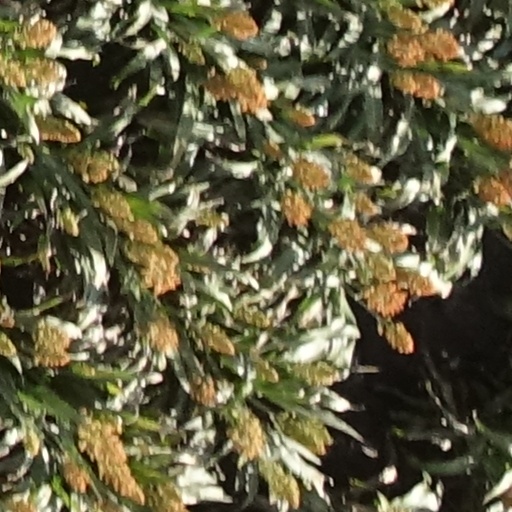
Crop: sorghum